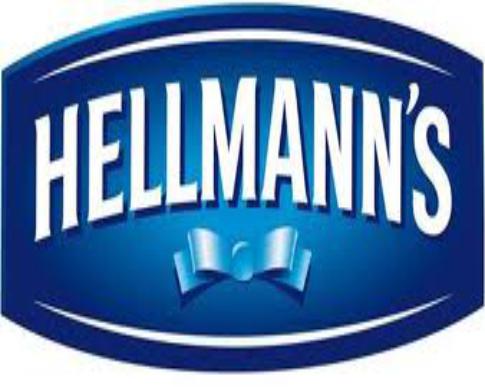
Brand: Hellmann's
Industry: Food